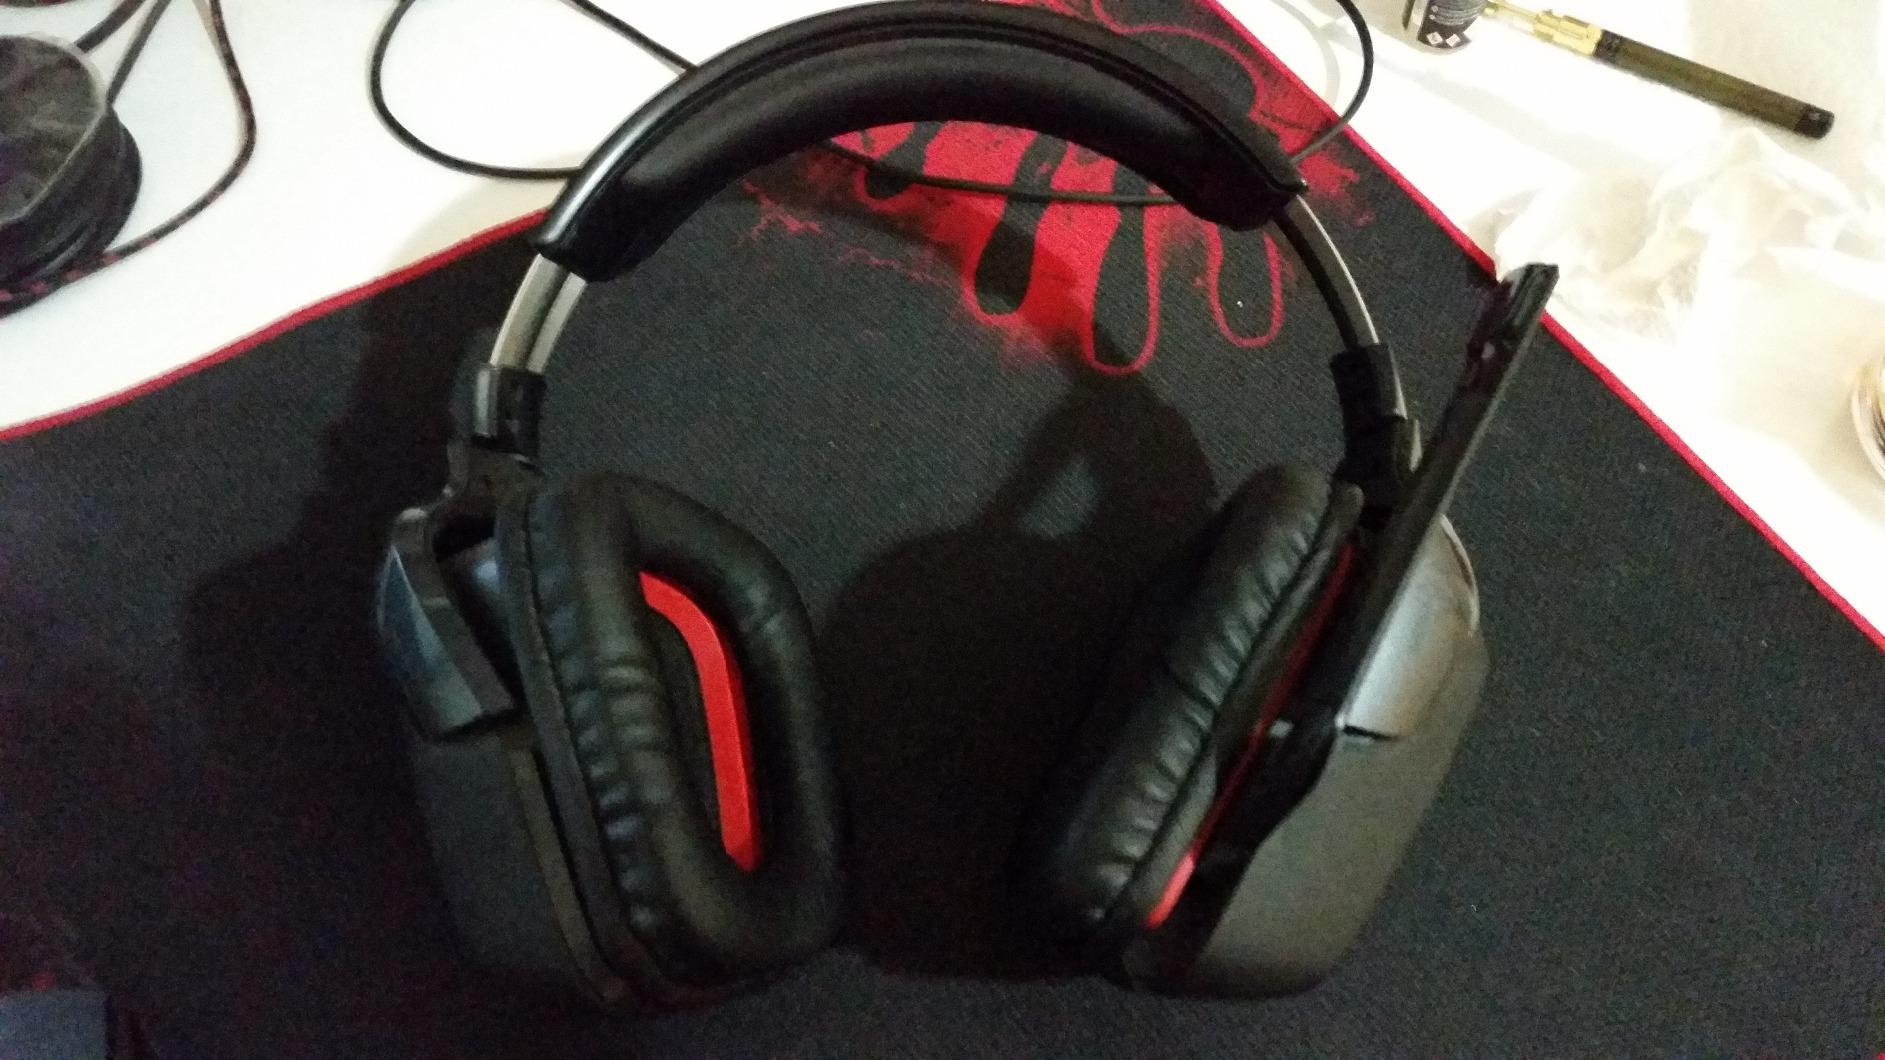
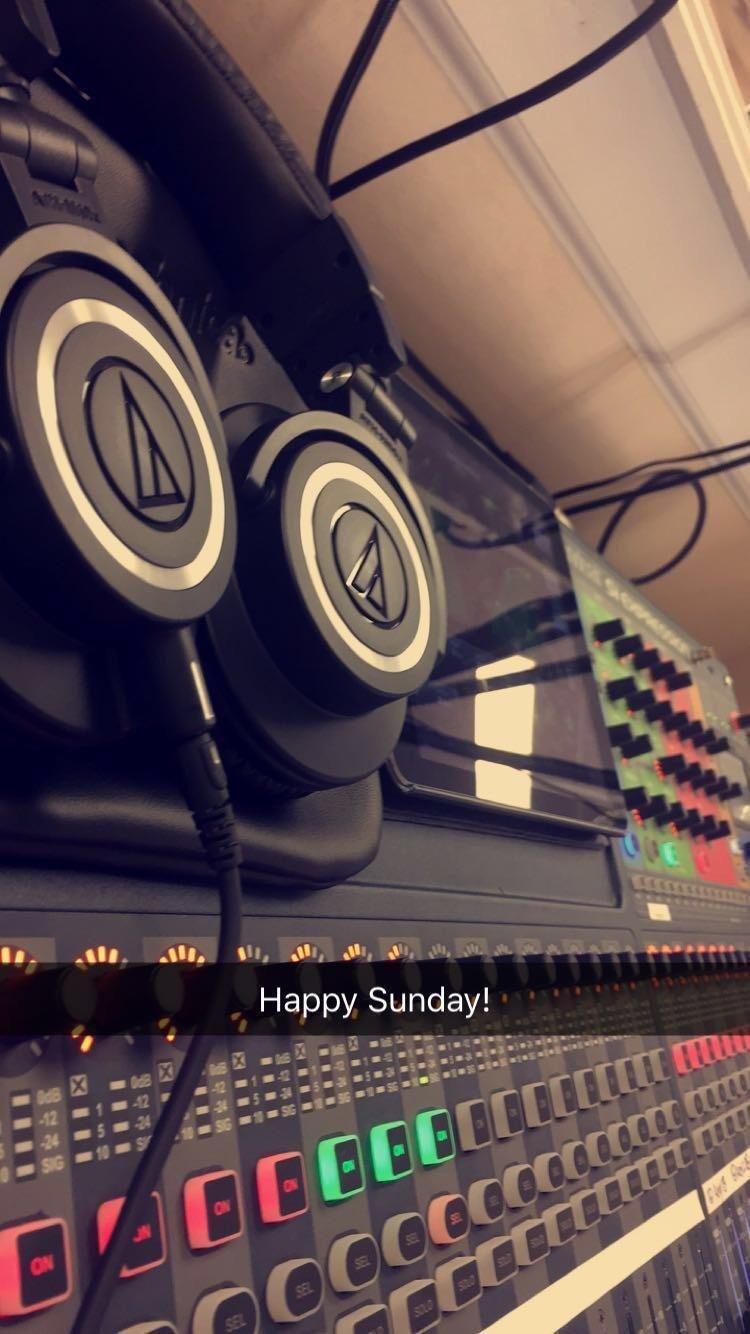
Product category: headphones
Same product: no